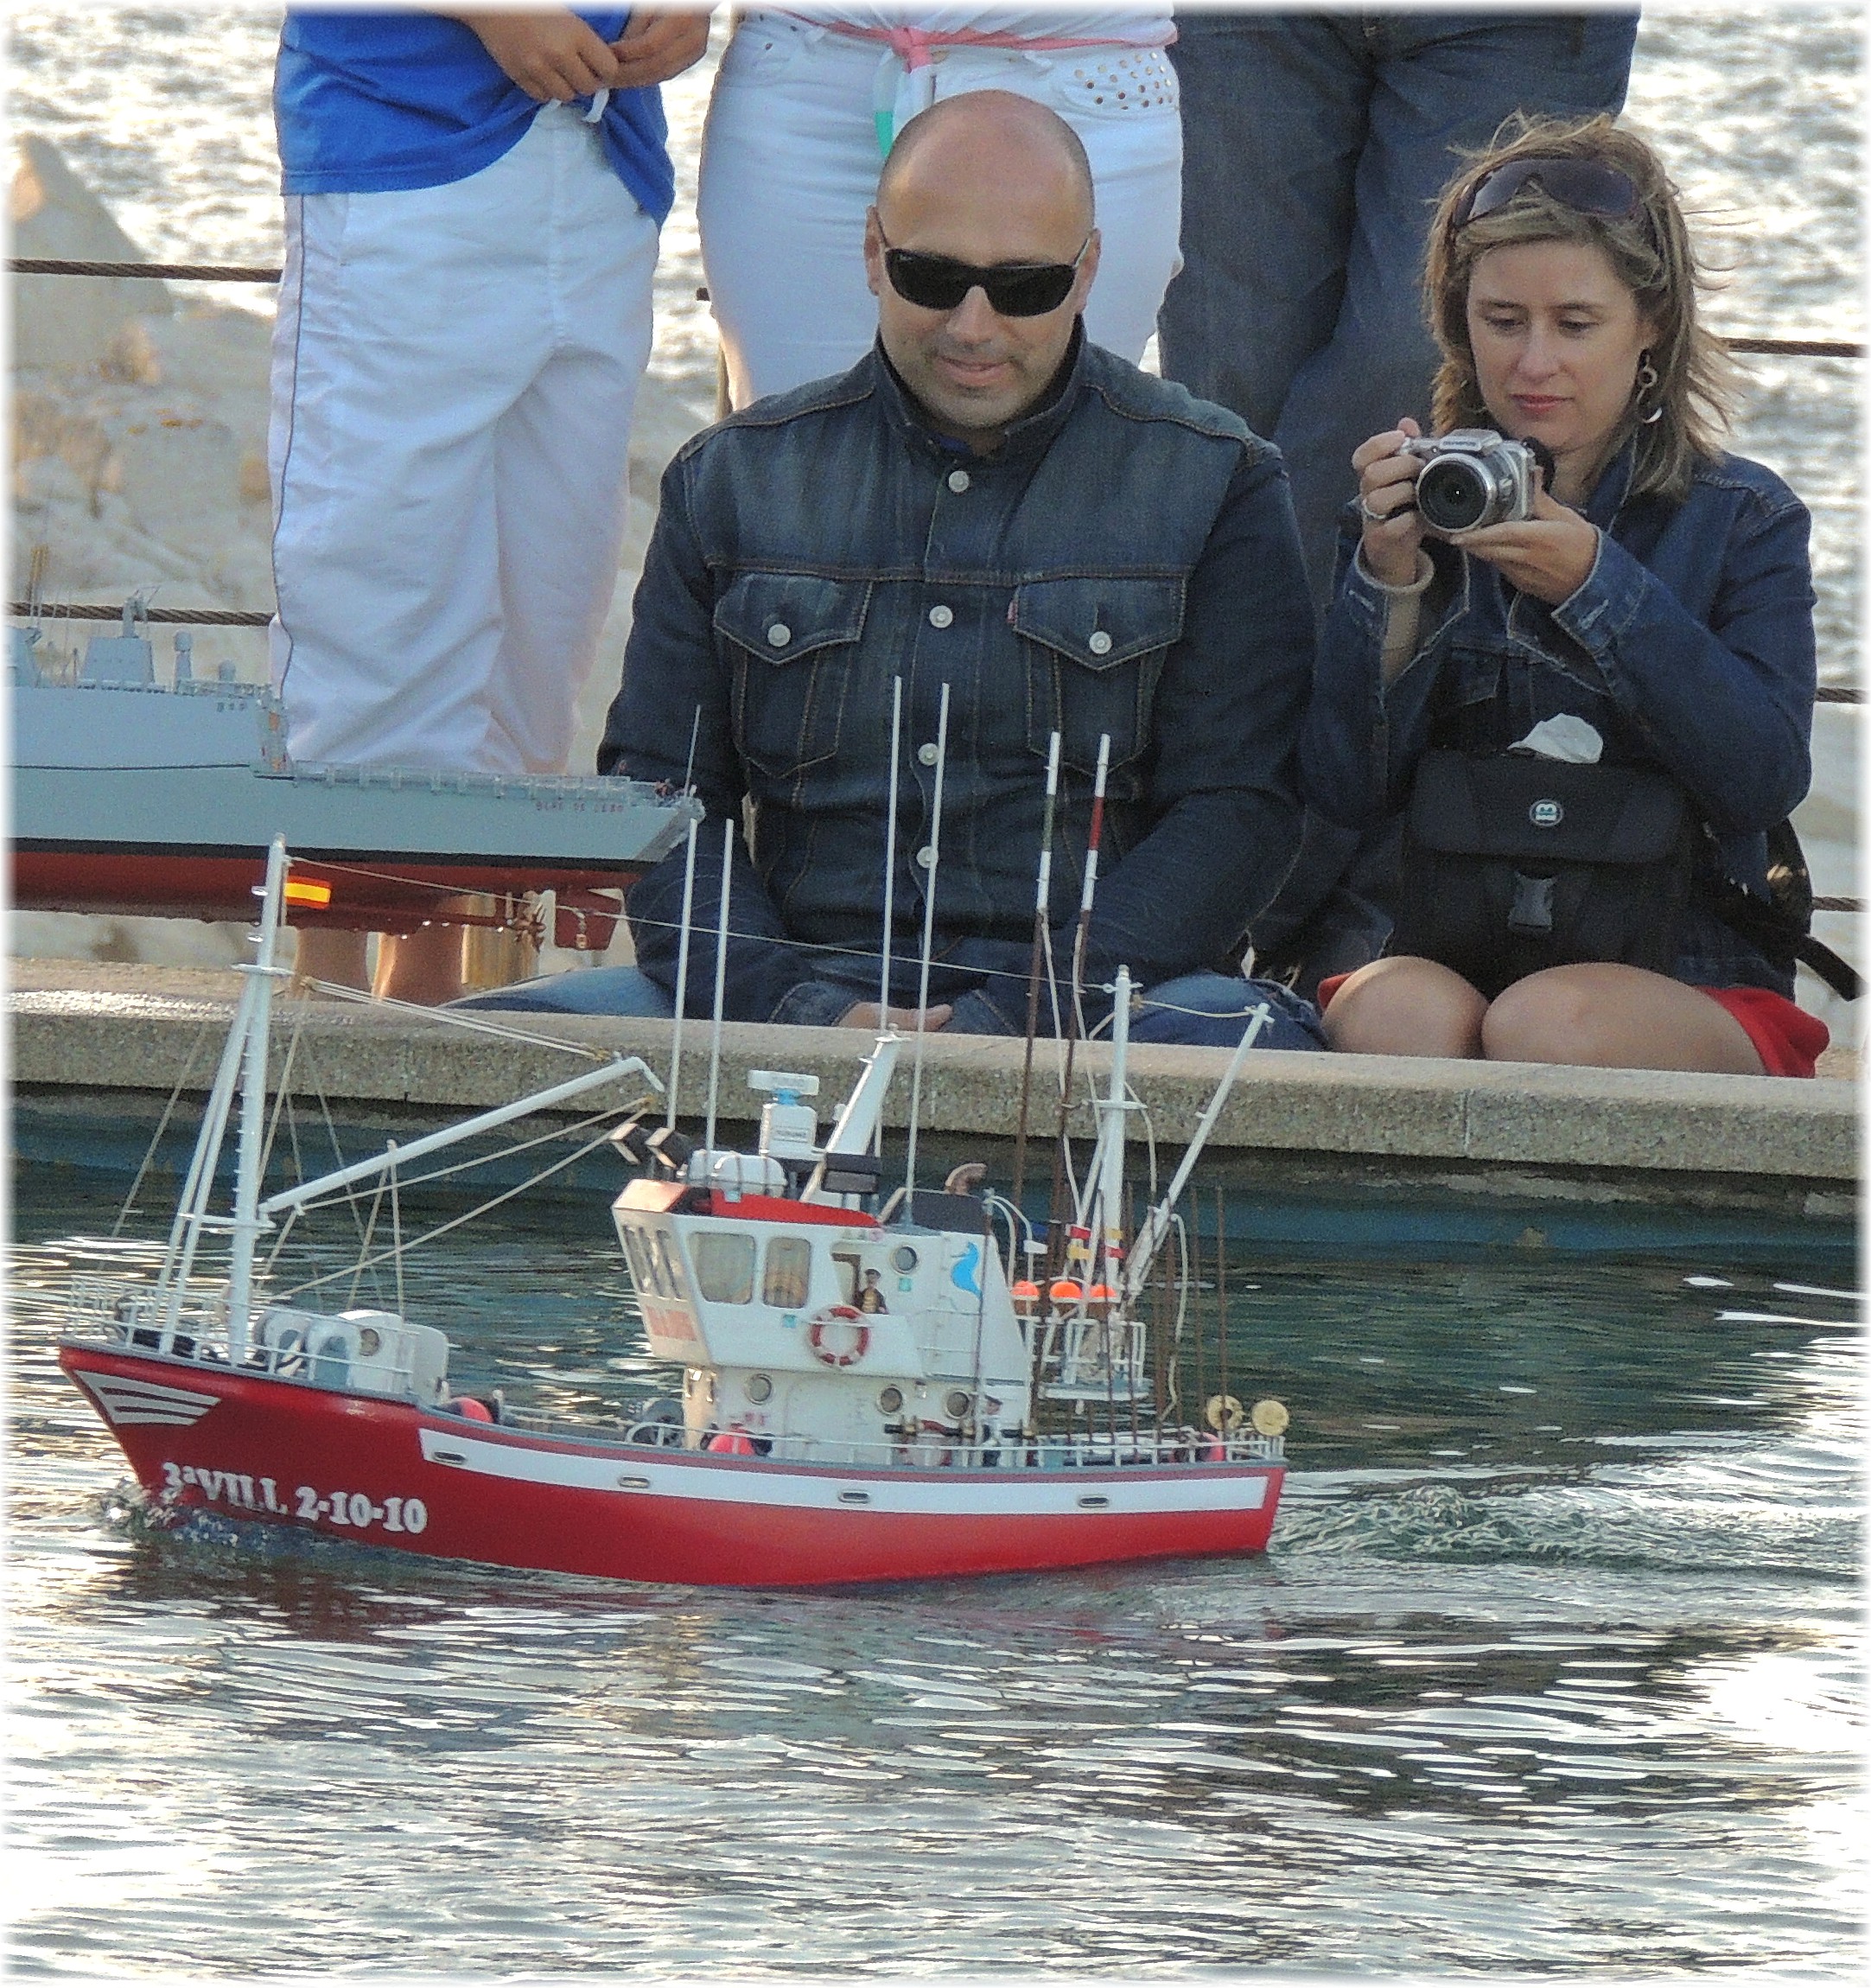
water, people, boat, europe, vehicle, fishing, sailing, spain, espagne, boating, europa, agua, estanque, gente, galicia, watercraft, espana, personas, galiza, auga, embarcaciones, xente, corunna, galice, paseomaritimo, modelismo, maquetismo, mileniun, modelismonaval, torremileniun, lacoruna, fishing vessel, acoru a, coru a